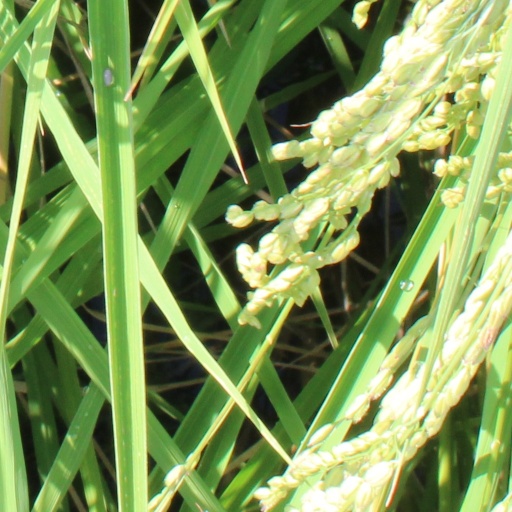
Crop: rice